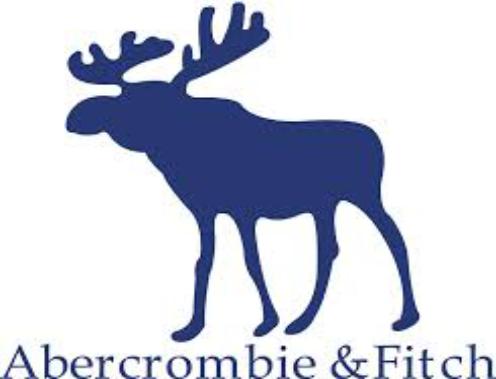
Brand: Abercrombie & Fitch
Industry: Clothes